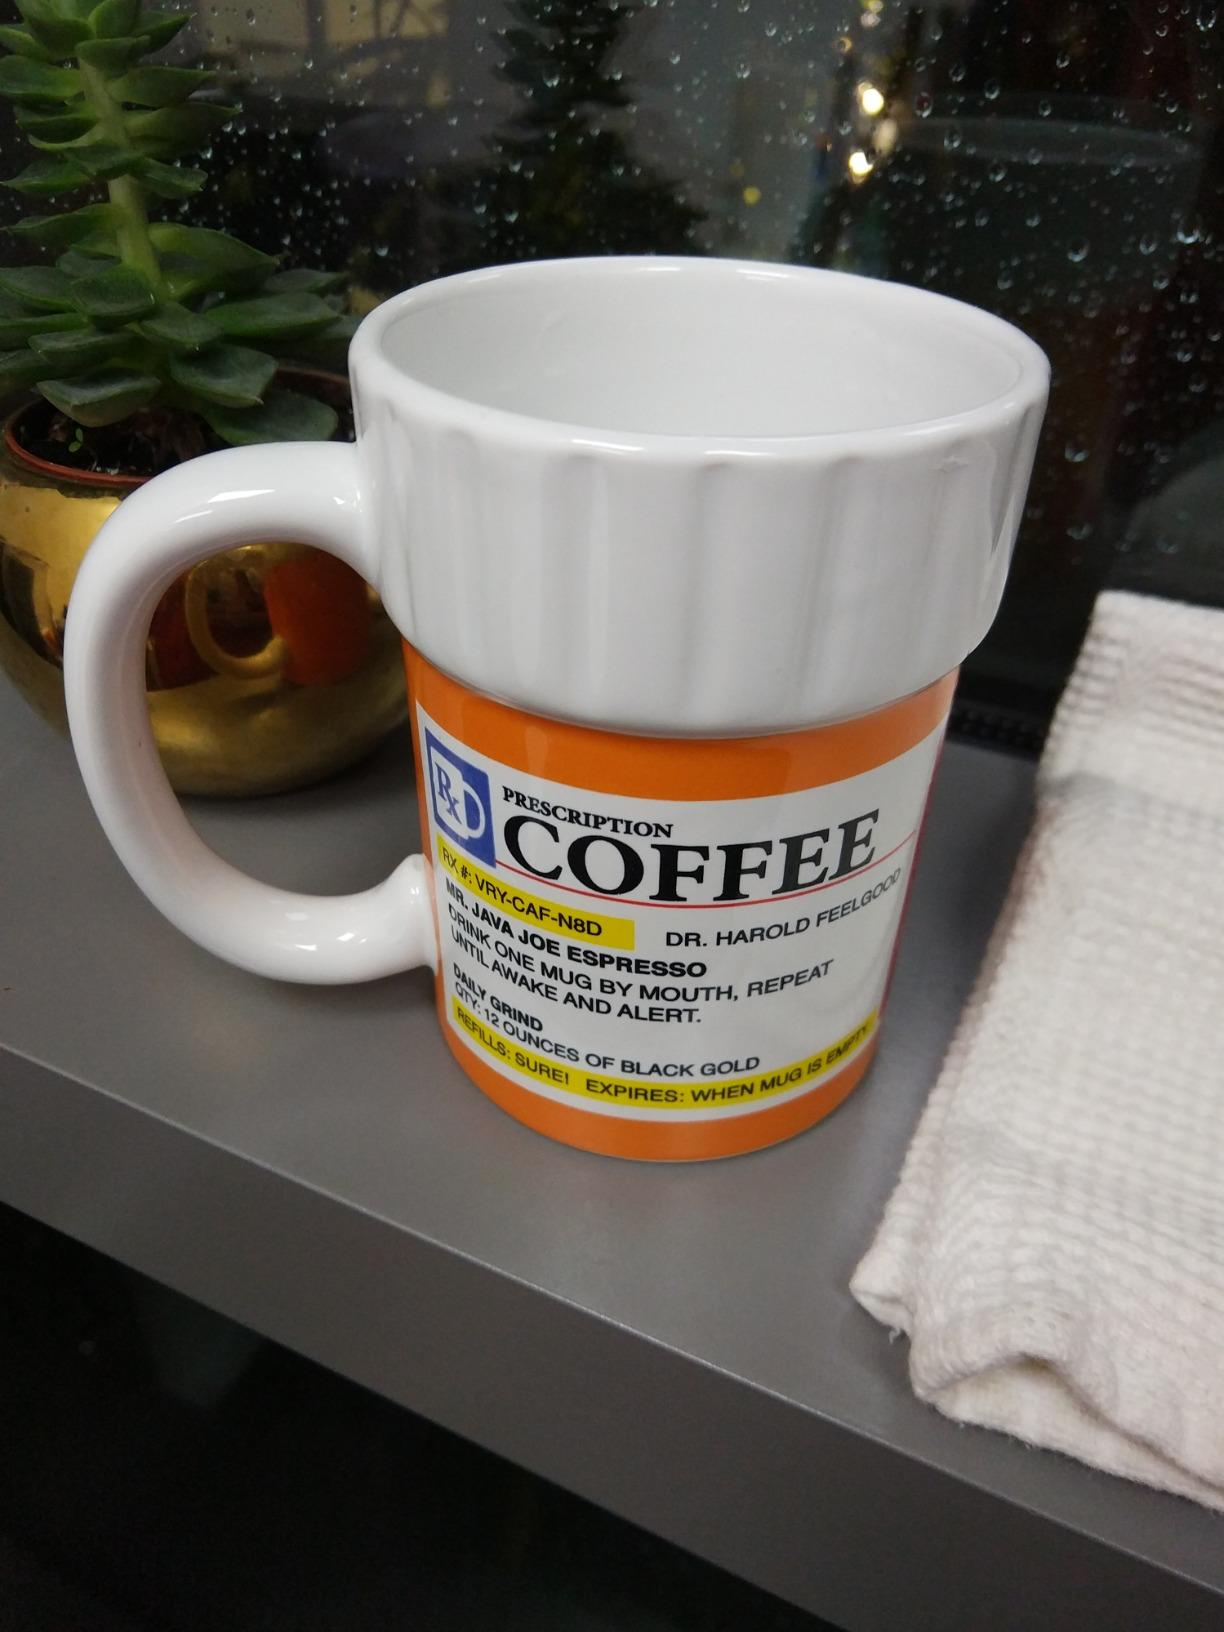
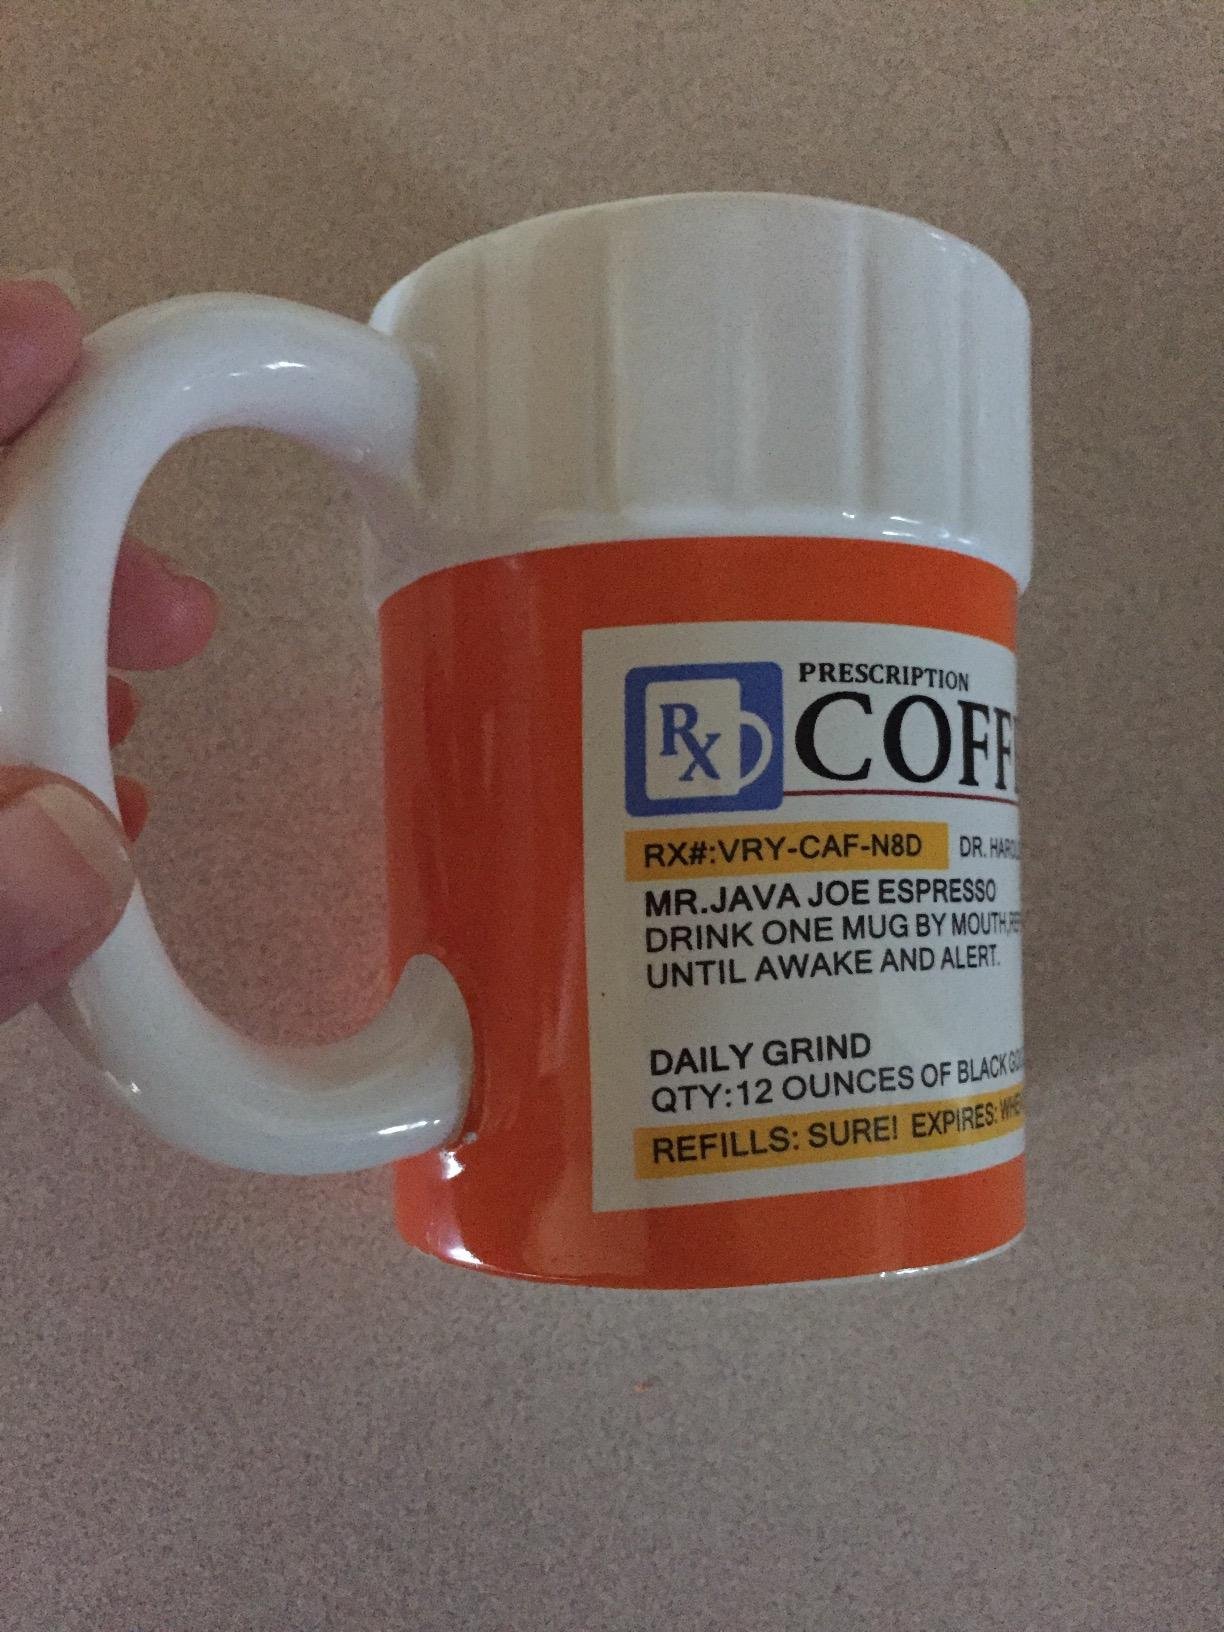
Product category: items_mug
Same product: yes